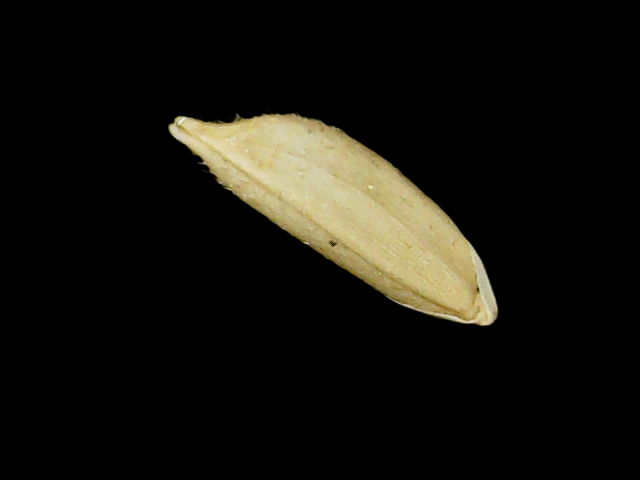
Rice variety: Binadhan12